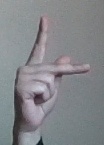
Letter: dha